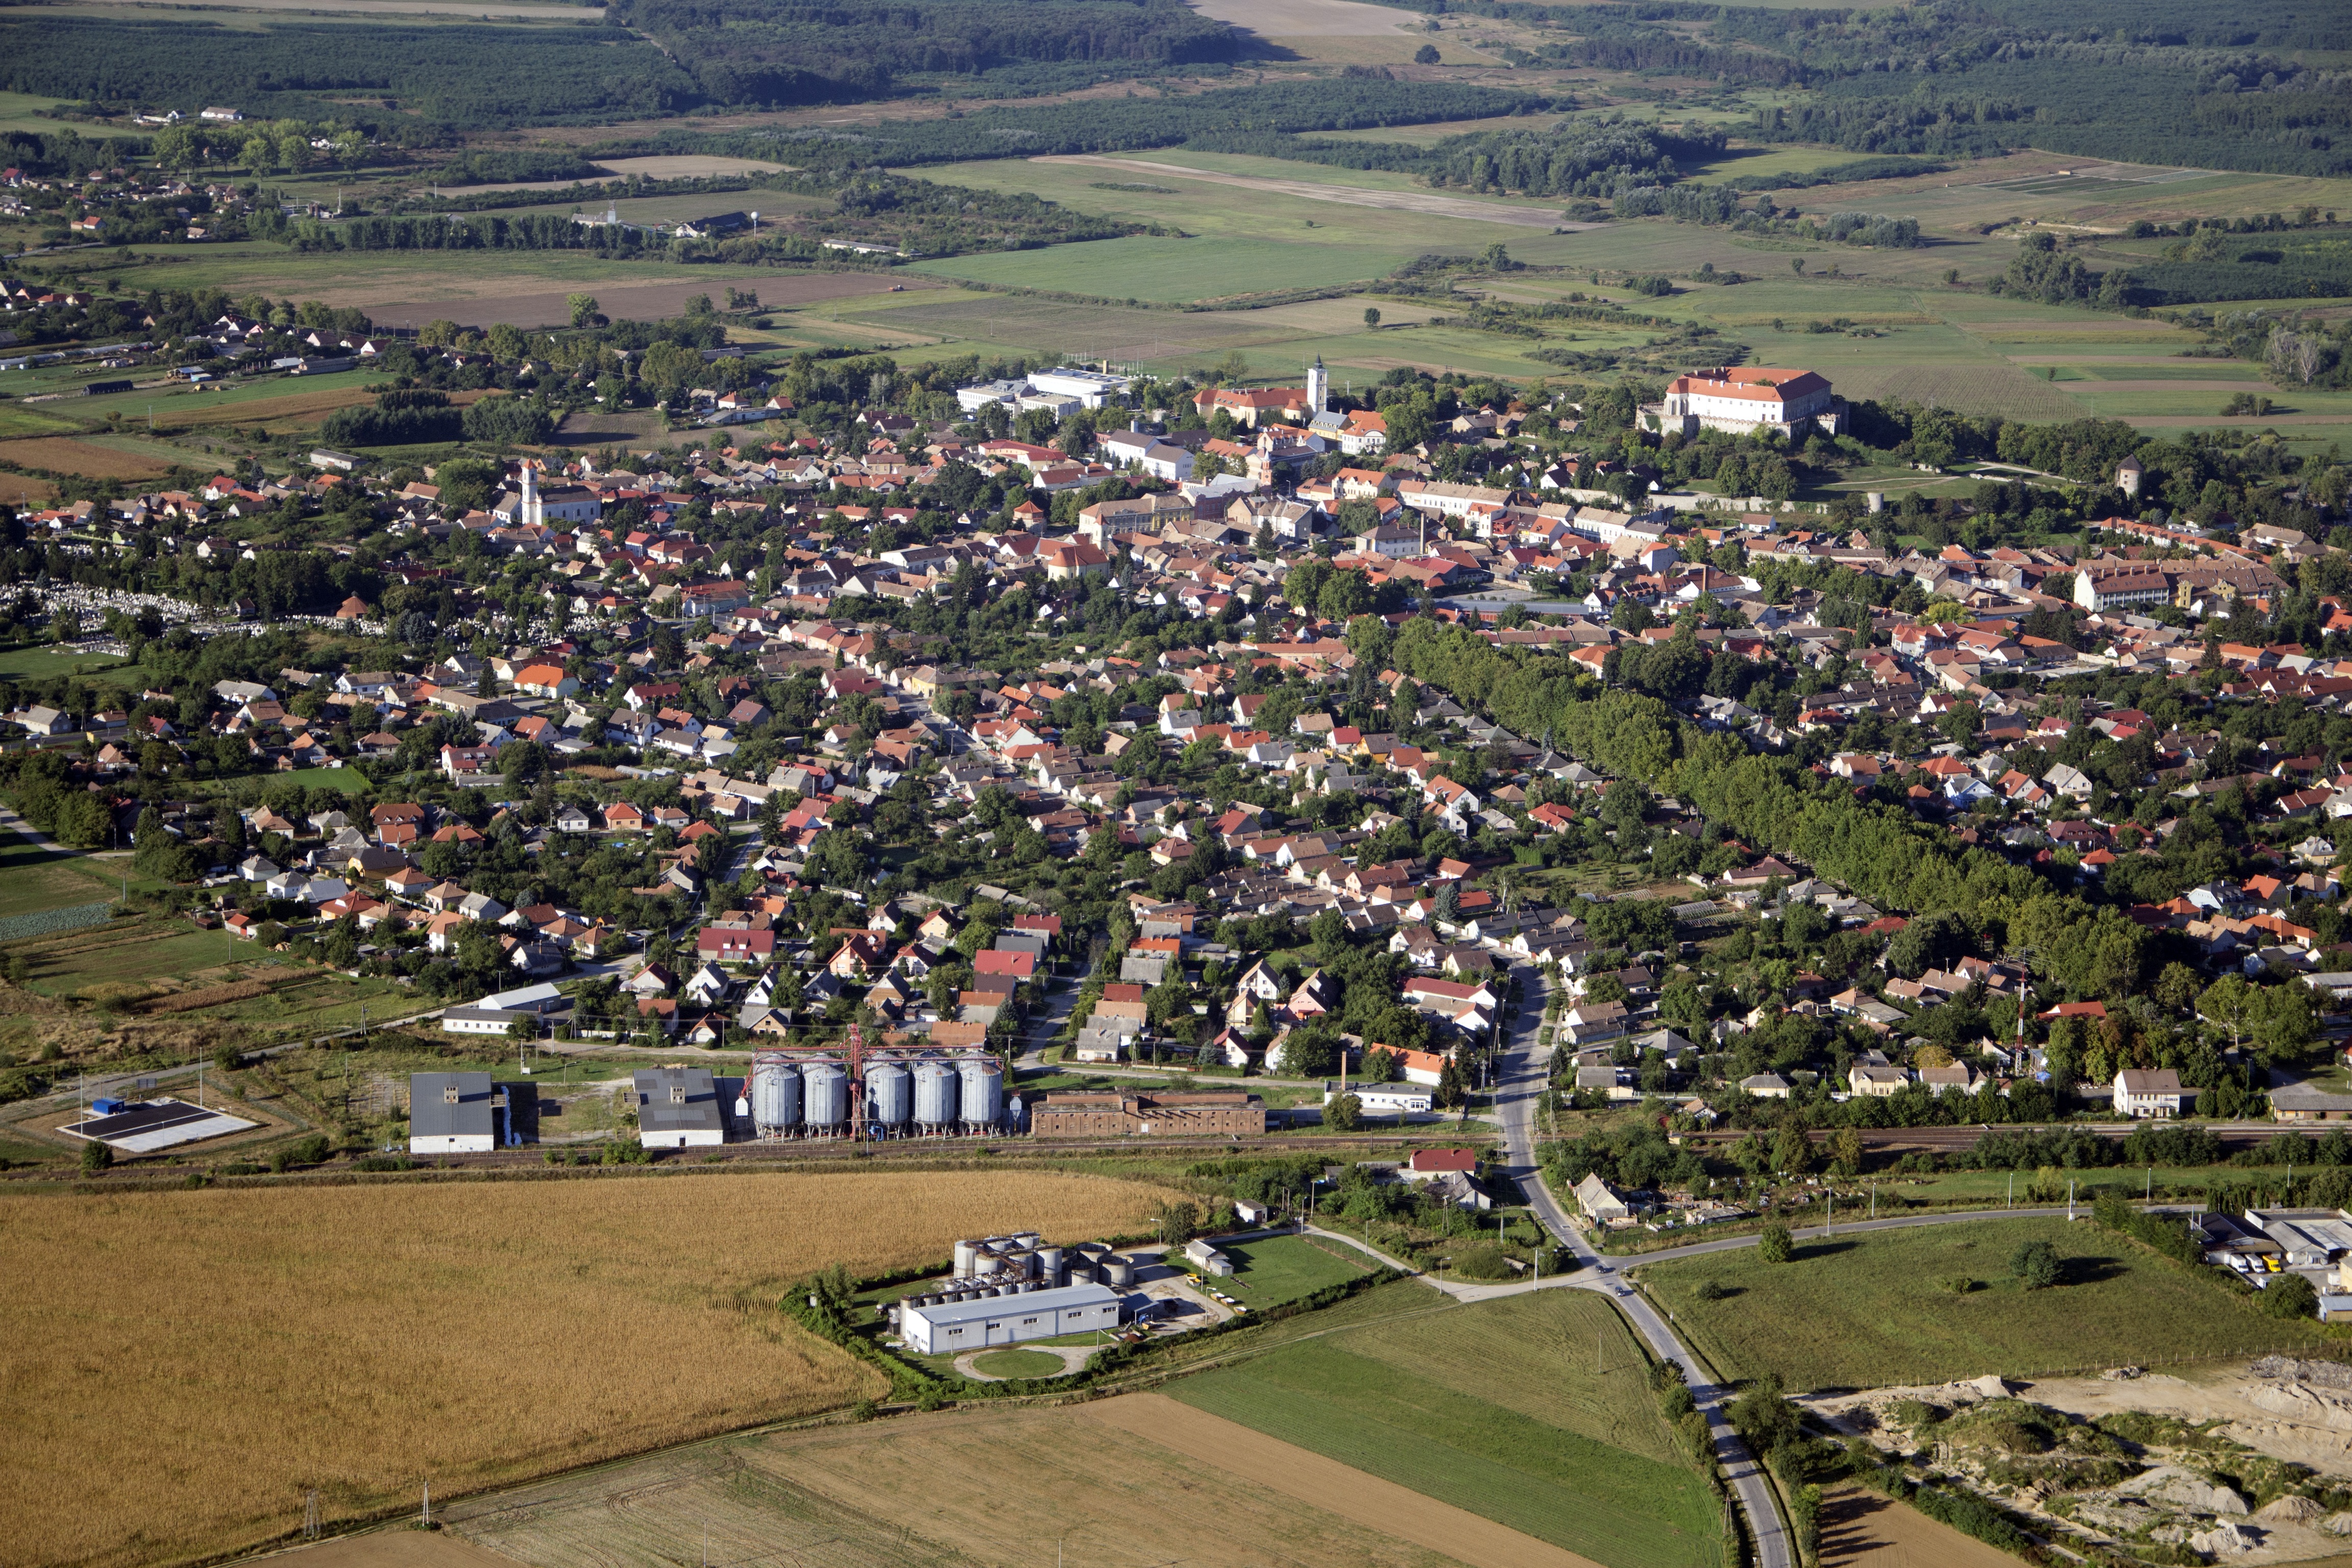
photography, town, building, city, cityscape, suburb, castle, church, plains, neighbourhood, family house, bird's eye view, aerial photo, aerial photography, castle hill, residential area, housing estate, sikl s, human settlement, atmosphere of earth, baranya